Narcissus (plant)

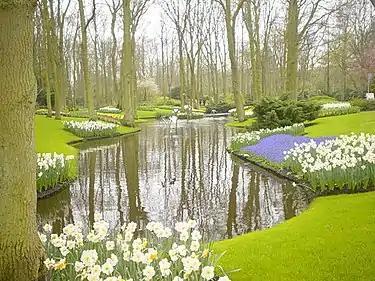
Narcissi growing at Keukenhof

Production of both bulbs and cut flowers takes place in open fields in beds or ridges, often in the same field, allowing adaptation to changing market conditions. Narcissi grow best in mild maritime climates. Compared to the United Kingdom, the harsher winters in the Netherlands require covering the fields with straw for protection. Areas with higher rainfall and temperatures are more susceptible to diseases that attack crops. Production is based on a 1 (UK) or 2 (Netherlands) year cycle. Optimal soil pH is 6.0–7.5. Prior to planting disinfection by hot water takes place, such as immersion at 44.4 °C for three hours.